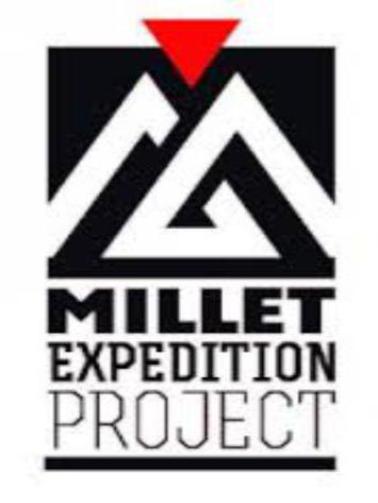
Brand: millet-2
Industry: Others